Rønne

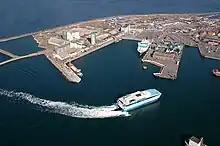
Rønne Havn with HSC Villum Clausen

St Nicolas's Church, with its distinctive tower, is part of the Diocese of Copenhagen and in its present form was enlarged and fully refurbished in 1918. It stands on the site of an earlier church or chapel from the 13th century of which some sections can still be seen.